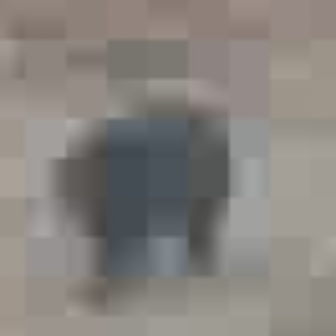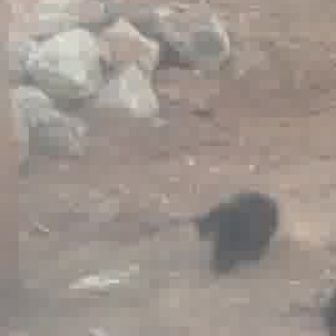
  Please identify the target specified by the bounding box [37,80,246,288] in the first image and locate it in the second image. Return the coordinates in [x_min,y_min,x_max,y_max] format.
Answer: [188,184,279,276]